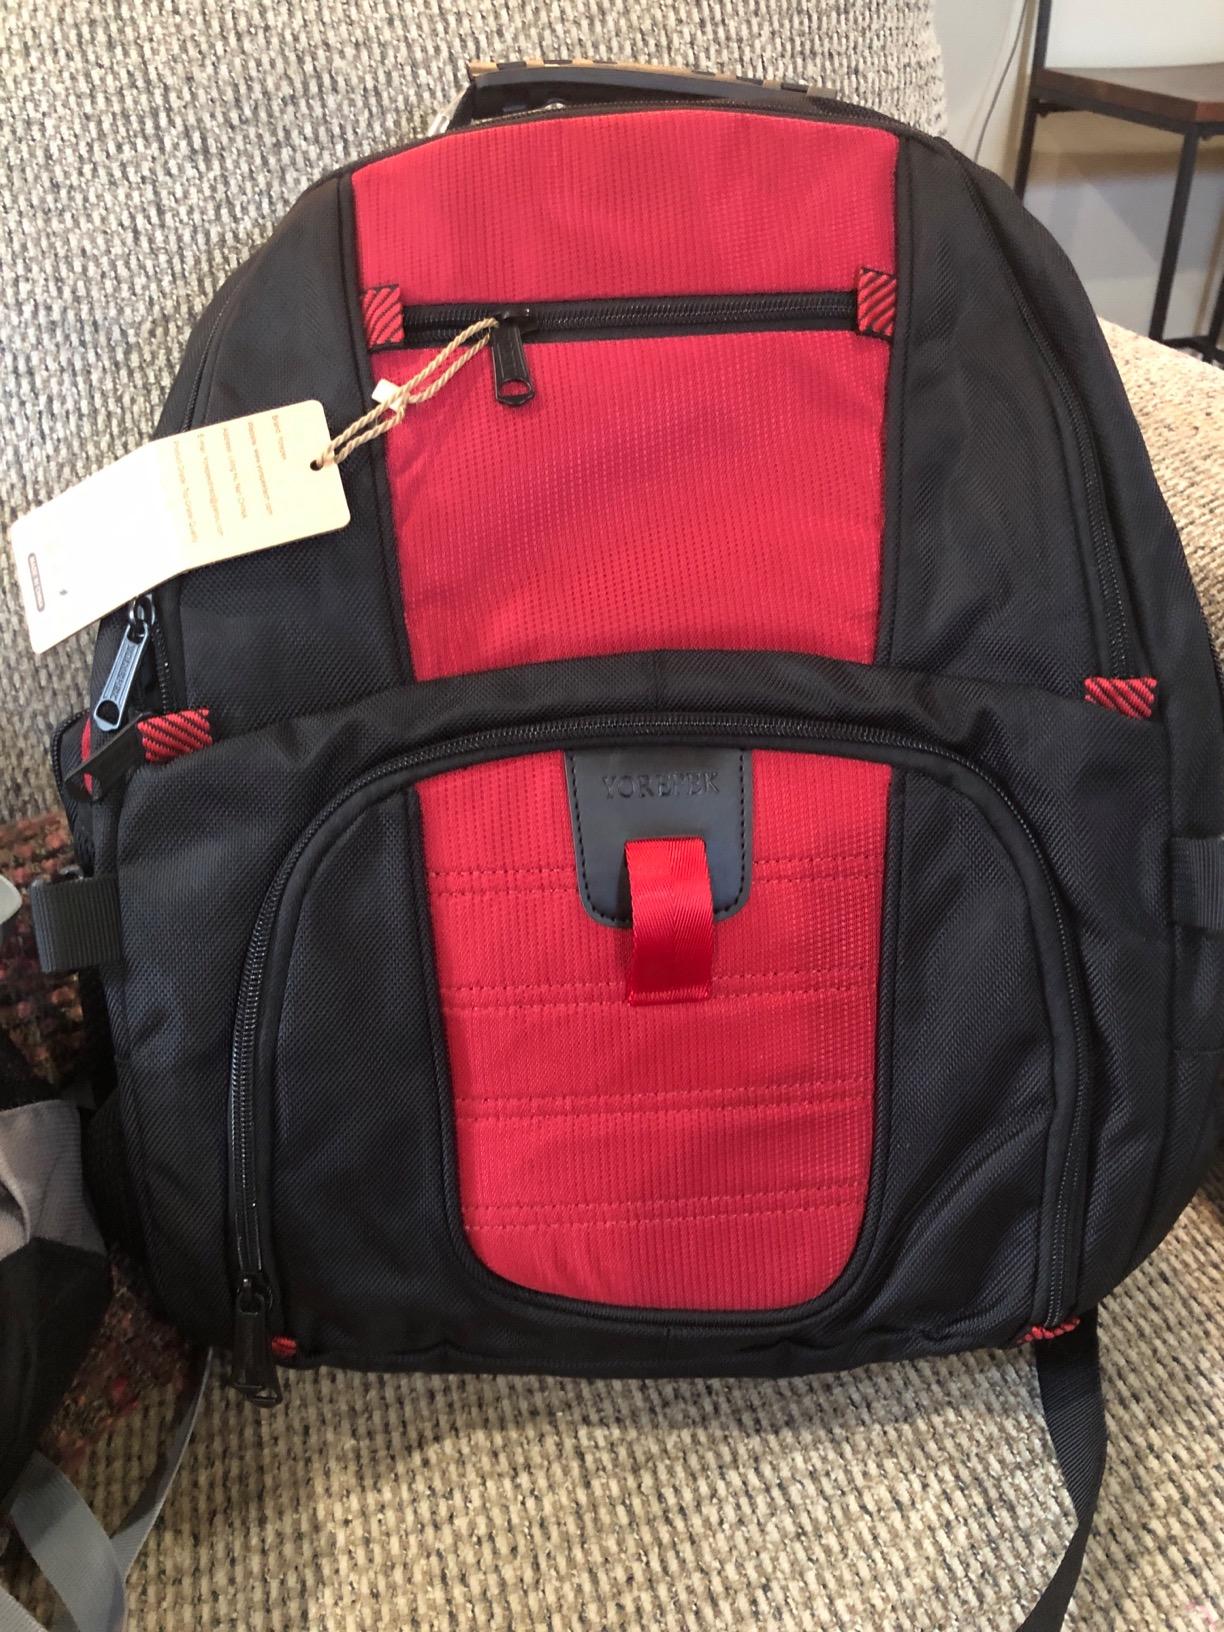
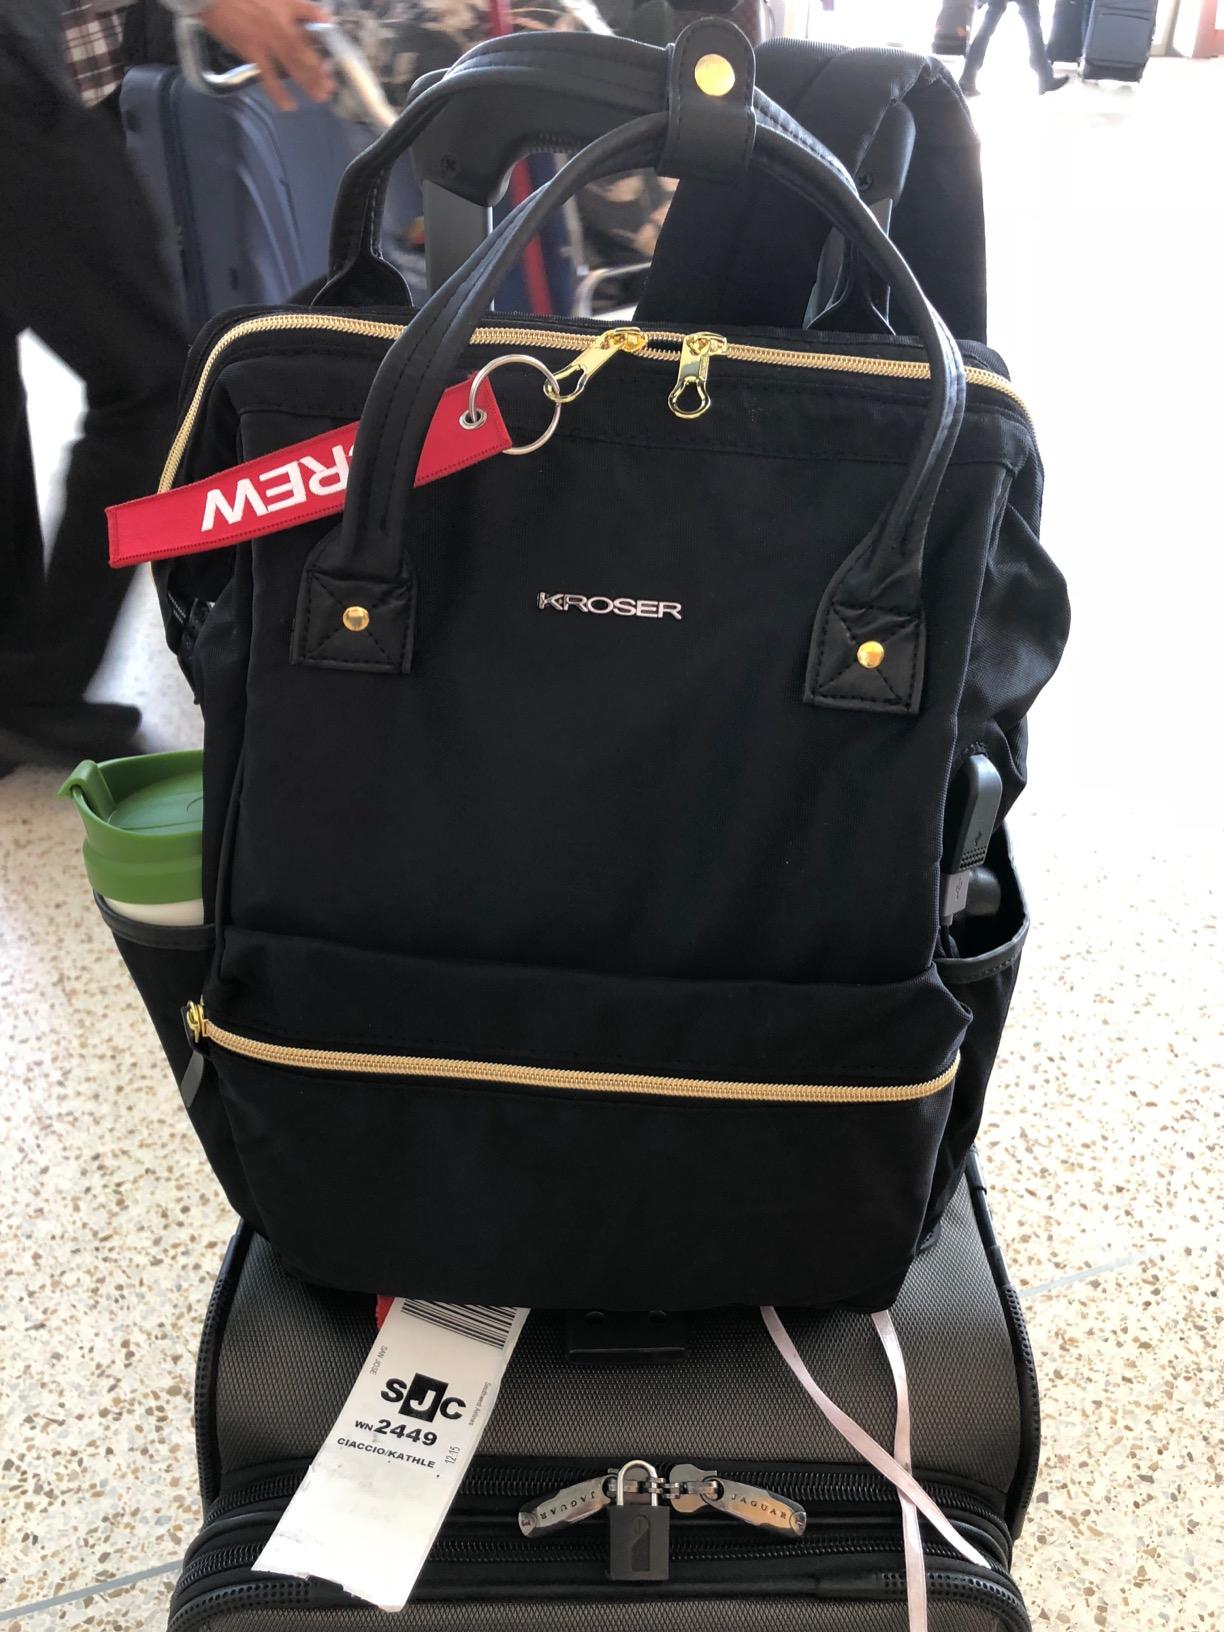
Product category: bag
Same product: no